CBC Prime Time News

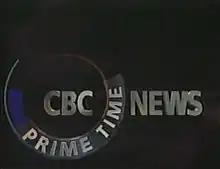
Title screen used from 1992 to 1994. A different opening used for the 1994-95 season was essentially identical (aside from the title) to the open used by "The National" from 1995-97.

CBC Prime Time News was a Canadian nightly newscast which aired on CBC Television from 1992 to 1995.